Kiberg

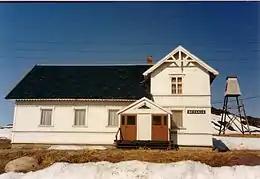
The chapel in Kiberg

Two women from Kiberg, Mari Jørgensdatter and Kirsti Sørensdatter, were burned at the stake during the 1621 witch trials in Vardø. The Scottish-born governor of Vardø, John Cunningham (ca. 1575 - 1651), also known as Hans Køning, was present in court during the hearing against Mari Jørgensdatter on 29 January 1621 and at the trial of Kirsti Sørensdatter on 16 and 28 April. When Kirsti Sørensdatter was burned alive, a couple of months after ten other women had been burnt for sorcery, she became the last victim of the great witch trial of 1621.